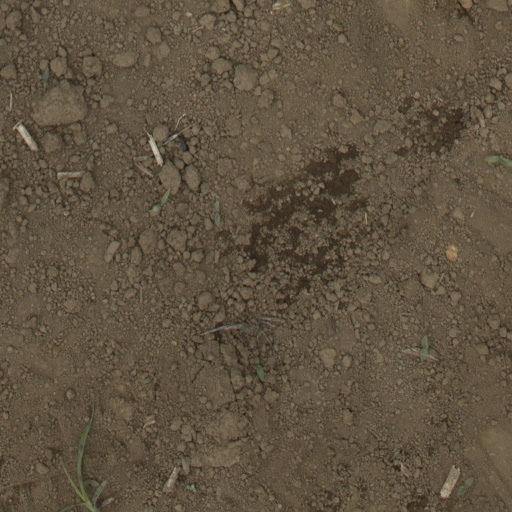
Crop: Jerusalem artichoke